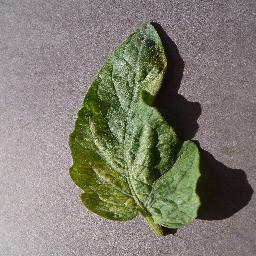
Label: Tomato___Spider_mites Two-spotted_spider_mite